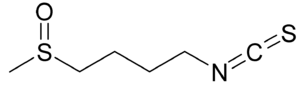
Le sulforaphane est un composé organosulfuré du groupe des isothiocyanates que l’on trouve dans des légumes crucifères, comme les brocolis, les choux de Bruxelles ou les choux-fleurs.